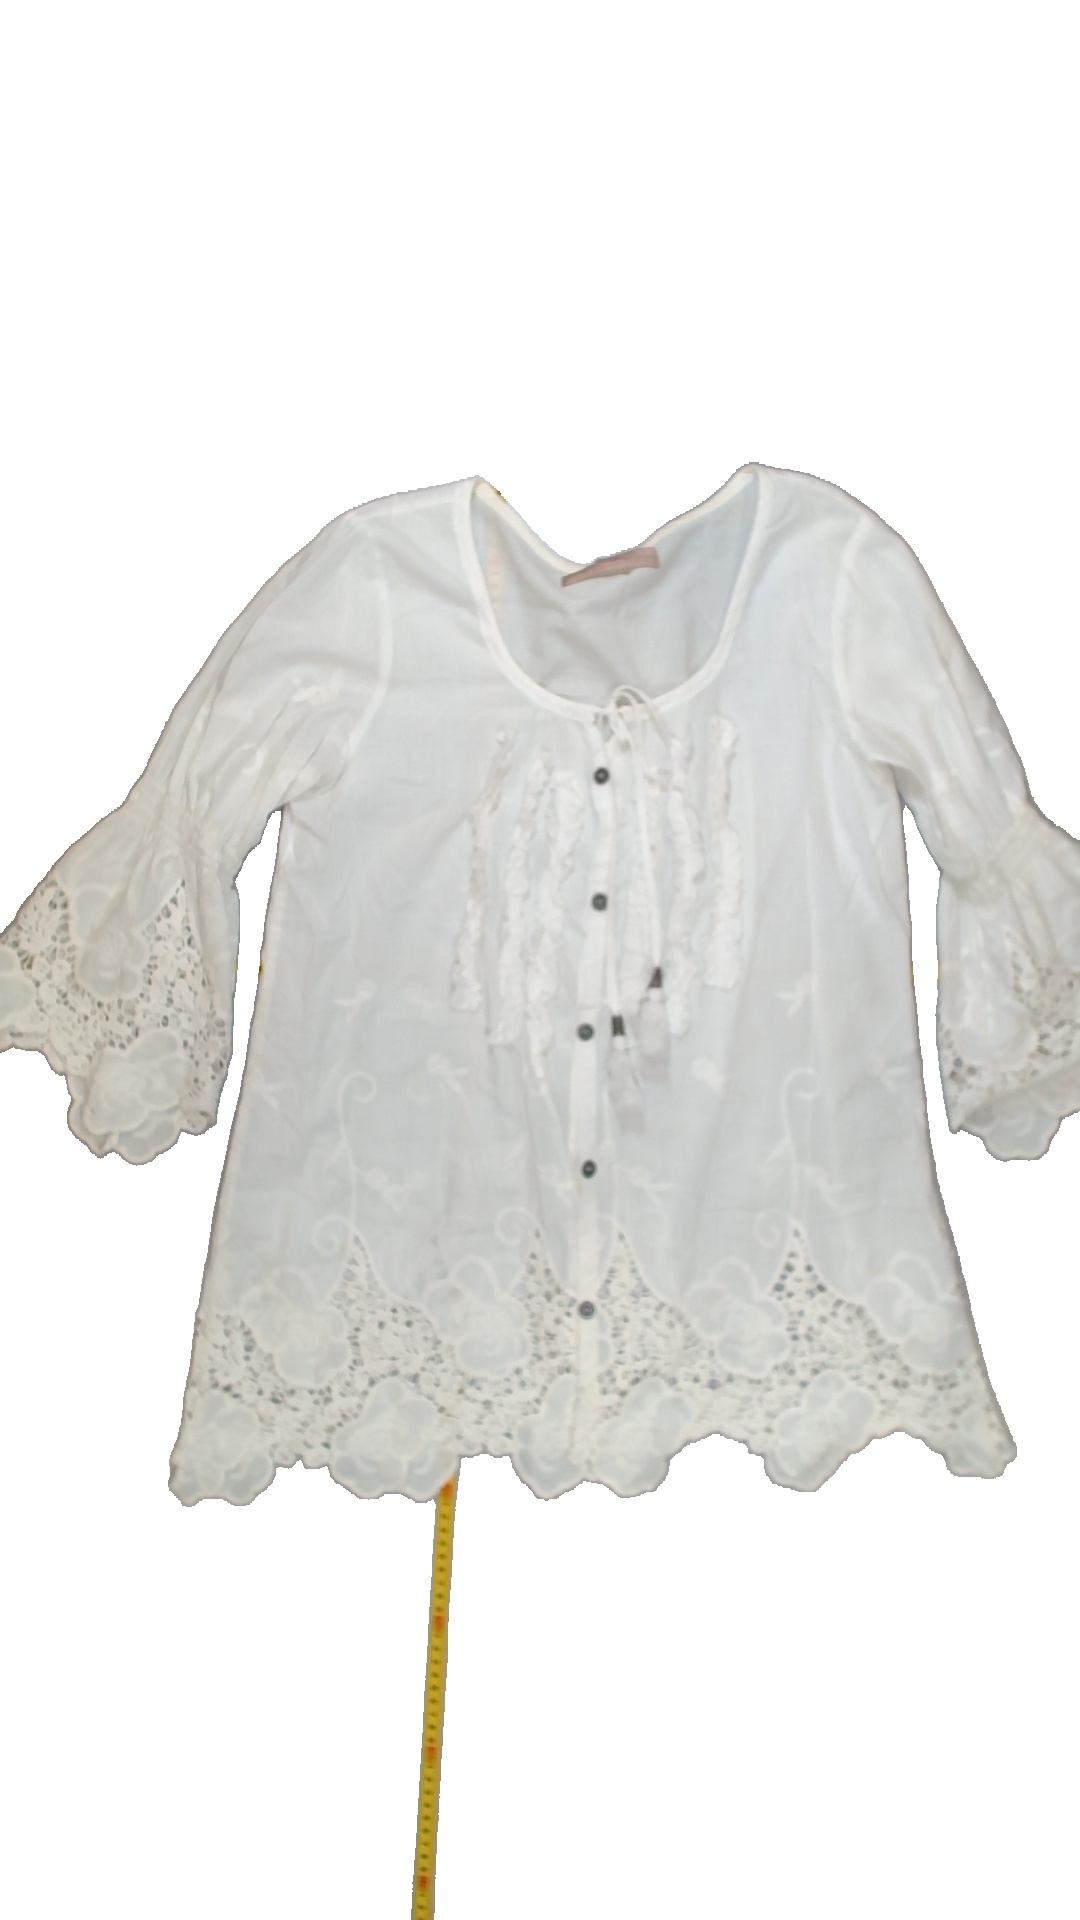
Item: Blouse (Ladies)
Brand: Not Applicable
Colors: White
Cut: Regular, C-collar
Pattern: Lace
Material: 100%cotton
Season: All
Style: No trend
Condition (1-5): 2
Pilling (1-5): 5
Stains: Yes
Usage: Export
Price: <50